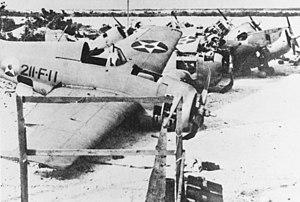
La bataille de l'atoll de Wake démarre simultanément avec l'attaque de Pearl Harbor le 8 décembre 1941 dans le cadre de la Guerre du Pacifique. Elle s'est terminée le 23 décembre 1941 lorsque les forces américaines présentes sur l'île se rendent à l'Armée impériale japonaise.
Le Grumman F4F Wildcat est un avion de chasse américain pour porte-avions qui fut mis en service au sein de l'United States Navy et de la Fleet Air Arm britannique en 1940 sous la dénomination Martlet.